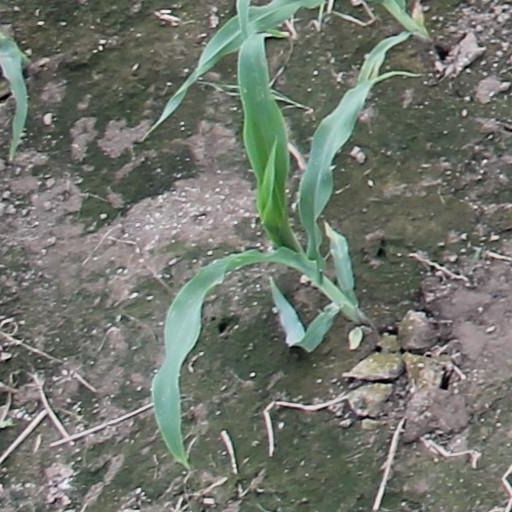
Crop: maize; corn